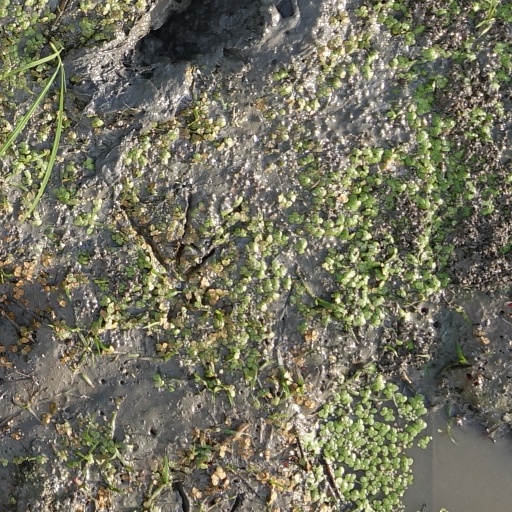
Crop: rice